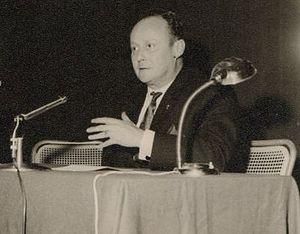
Roger Mucchielli Français
Roger Mucchielli, né en 1919 à Orléansville, en Algérie, d'une famille corse originaire de Ghisoni, décédé en 1981, agrégé de philosophie et neuropsychiatre, est un psycho-sociologue et un psychopédagogue.